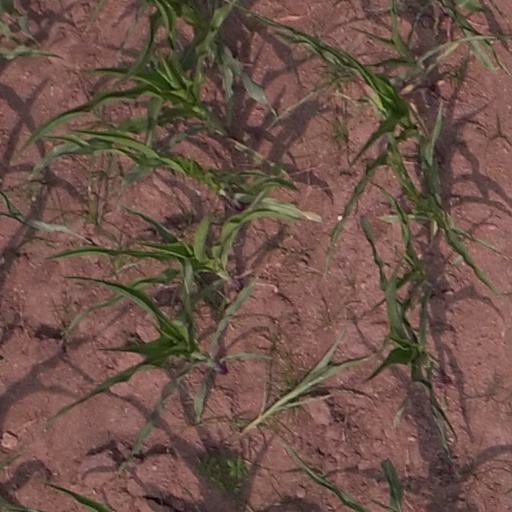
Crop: maize; corn